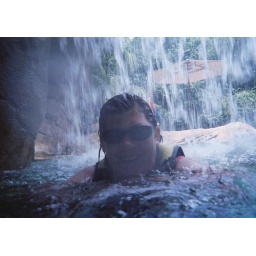
in the water curtian of the Aviary, on the lazy river at Discovery Cove